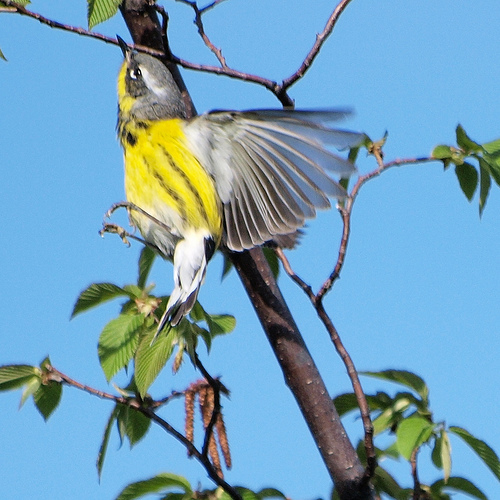
a yellow bodied bird with two black stripes and white wings.
this is a yellow and gray bird with a gray crown and a white inner rectricesa small bird with yellow belly, stripped sides and white undertail coverts.
small yellow and gray bird with a yellow breast, gray wings and crown, black beak, and short black and white tail.
this bird is white, black and yellow in color with a sharp black beak, and black eye rings.
this colorful bird is made up of grey, white, and yellow. it has a yellow belly, sides, and throat. the wings are grey and white.
this bird has a small black pointed beak, bright yellow breast with black stripes, and gray wings.
this bird has a grey crown, yellow belly, and grey coverts and secondaries.
this bird has a yellow body and the top of its head is brown.
this bird has a yellow belly with a pointed black bill.
Species: Magnolia Warbler